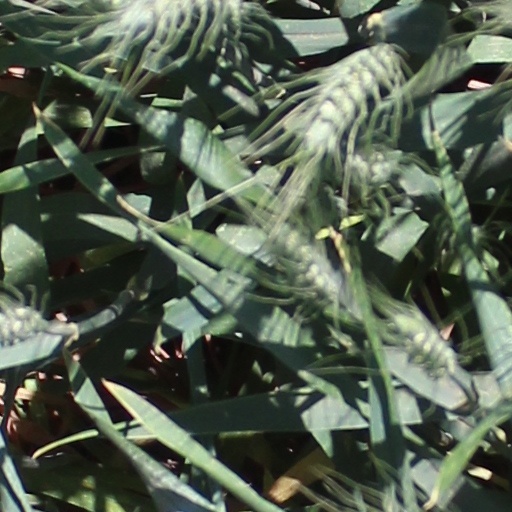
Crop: wheat